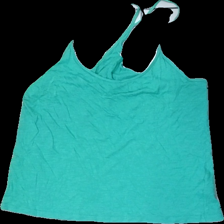
View: front
Type: Tank top
Category: Ladies
Brand: H&M
Colors: Green
Material: 63% cotton 37% viscose
Cut: Regular
Size: M
Season: Summer
Damage location: middle center
Price range: <50
Recommended usage: Export
Description: grönt linne med sned söm
Comment: sned söm